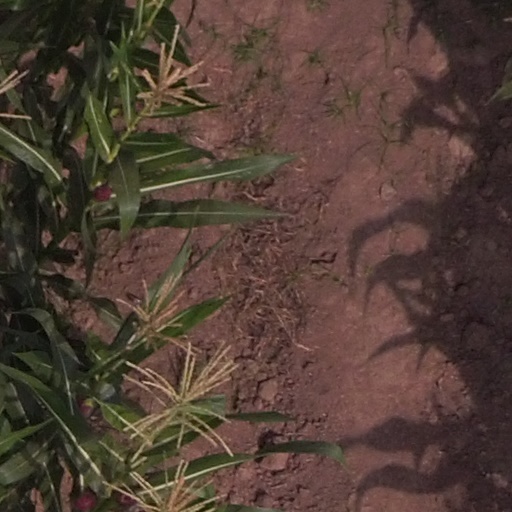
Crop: maize; corn